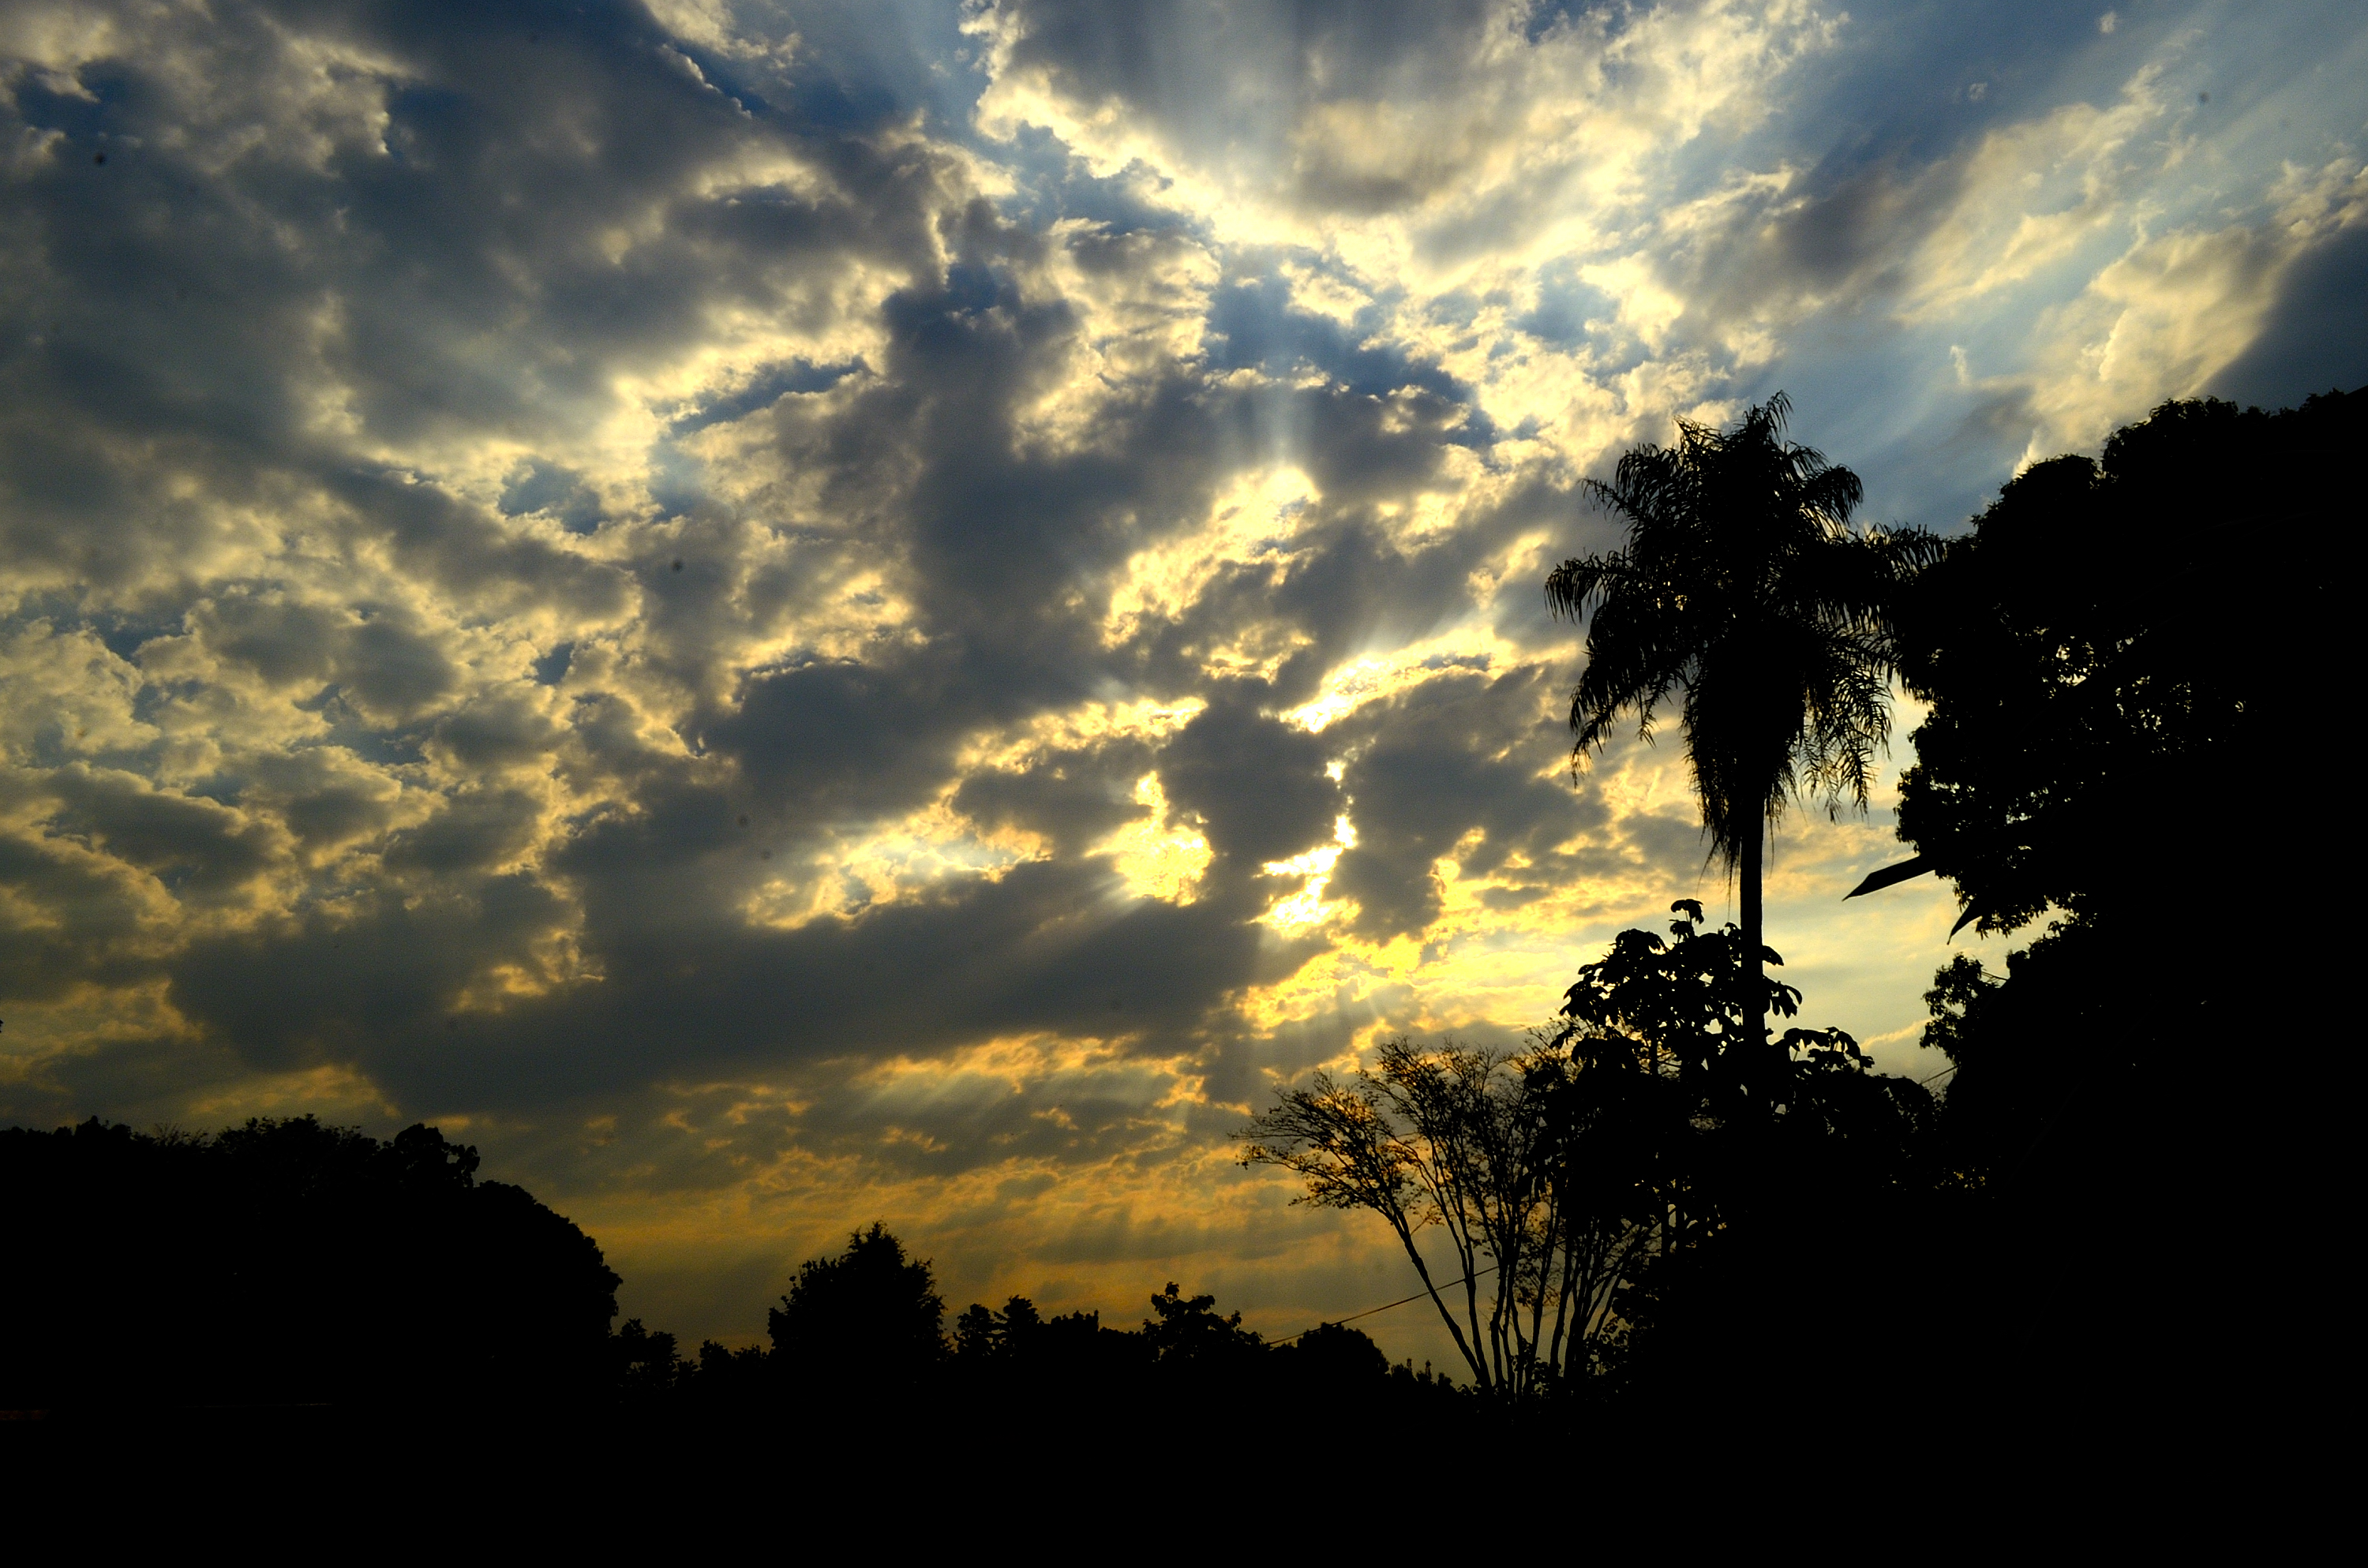
tree, nature, horizon, cloud, sky, sun, sunrise, sunset, field, sunlight, morning, dawn, atmosphere, dusk, evening, cumulus, nubes, sol, atardecer, misiones, ocaso, rayos, afterglow, meteorological phenomenon, red sky at morning